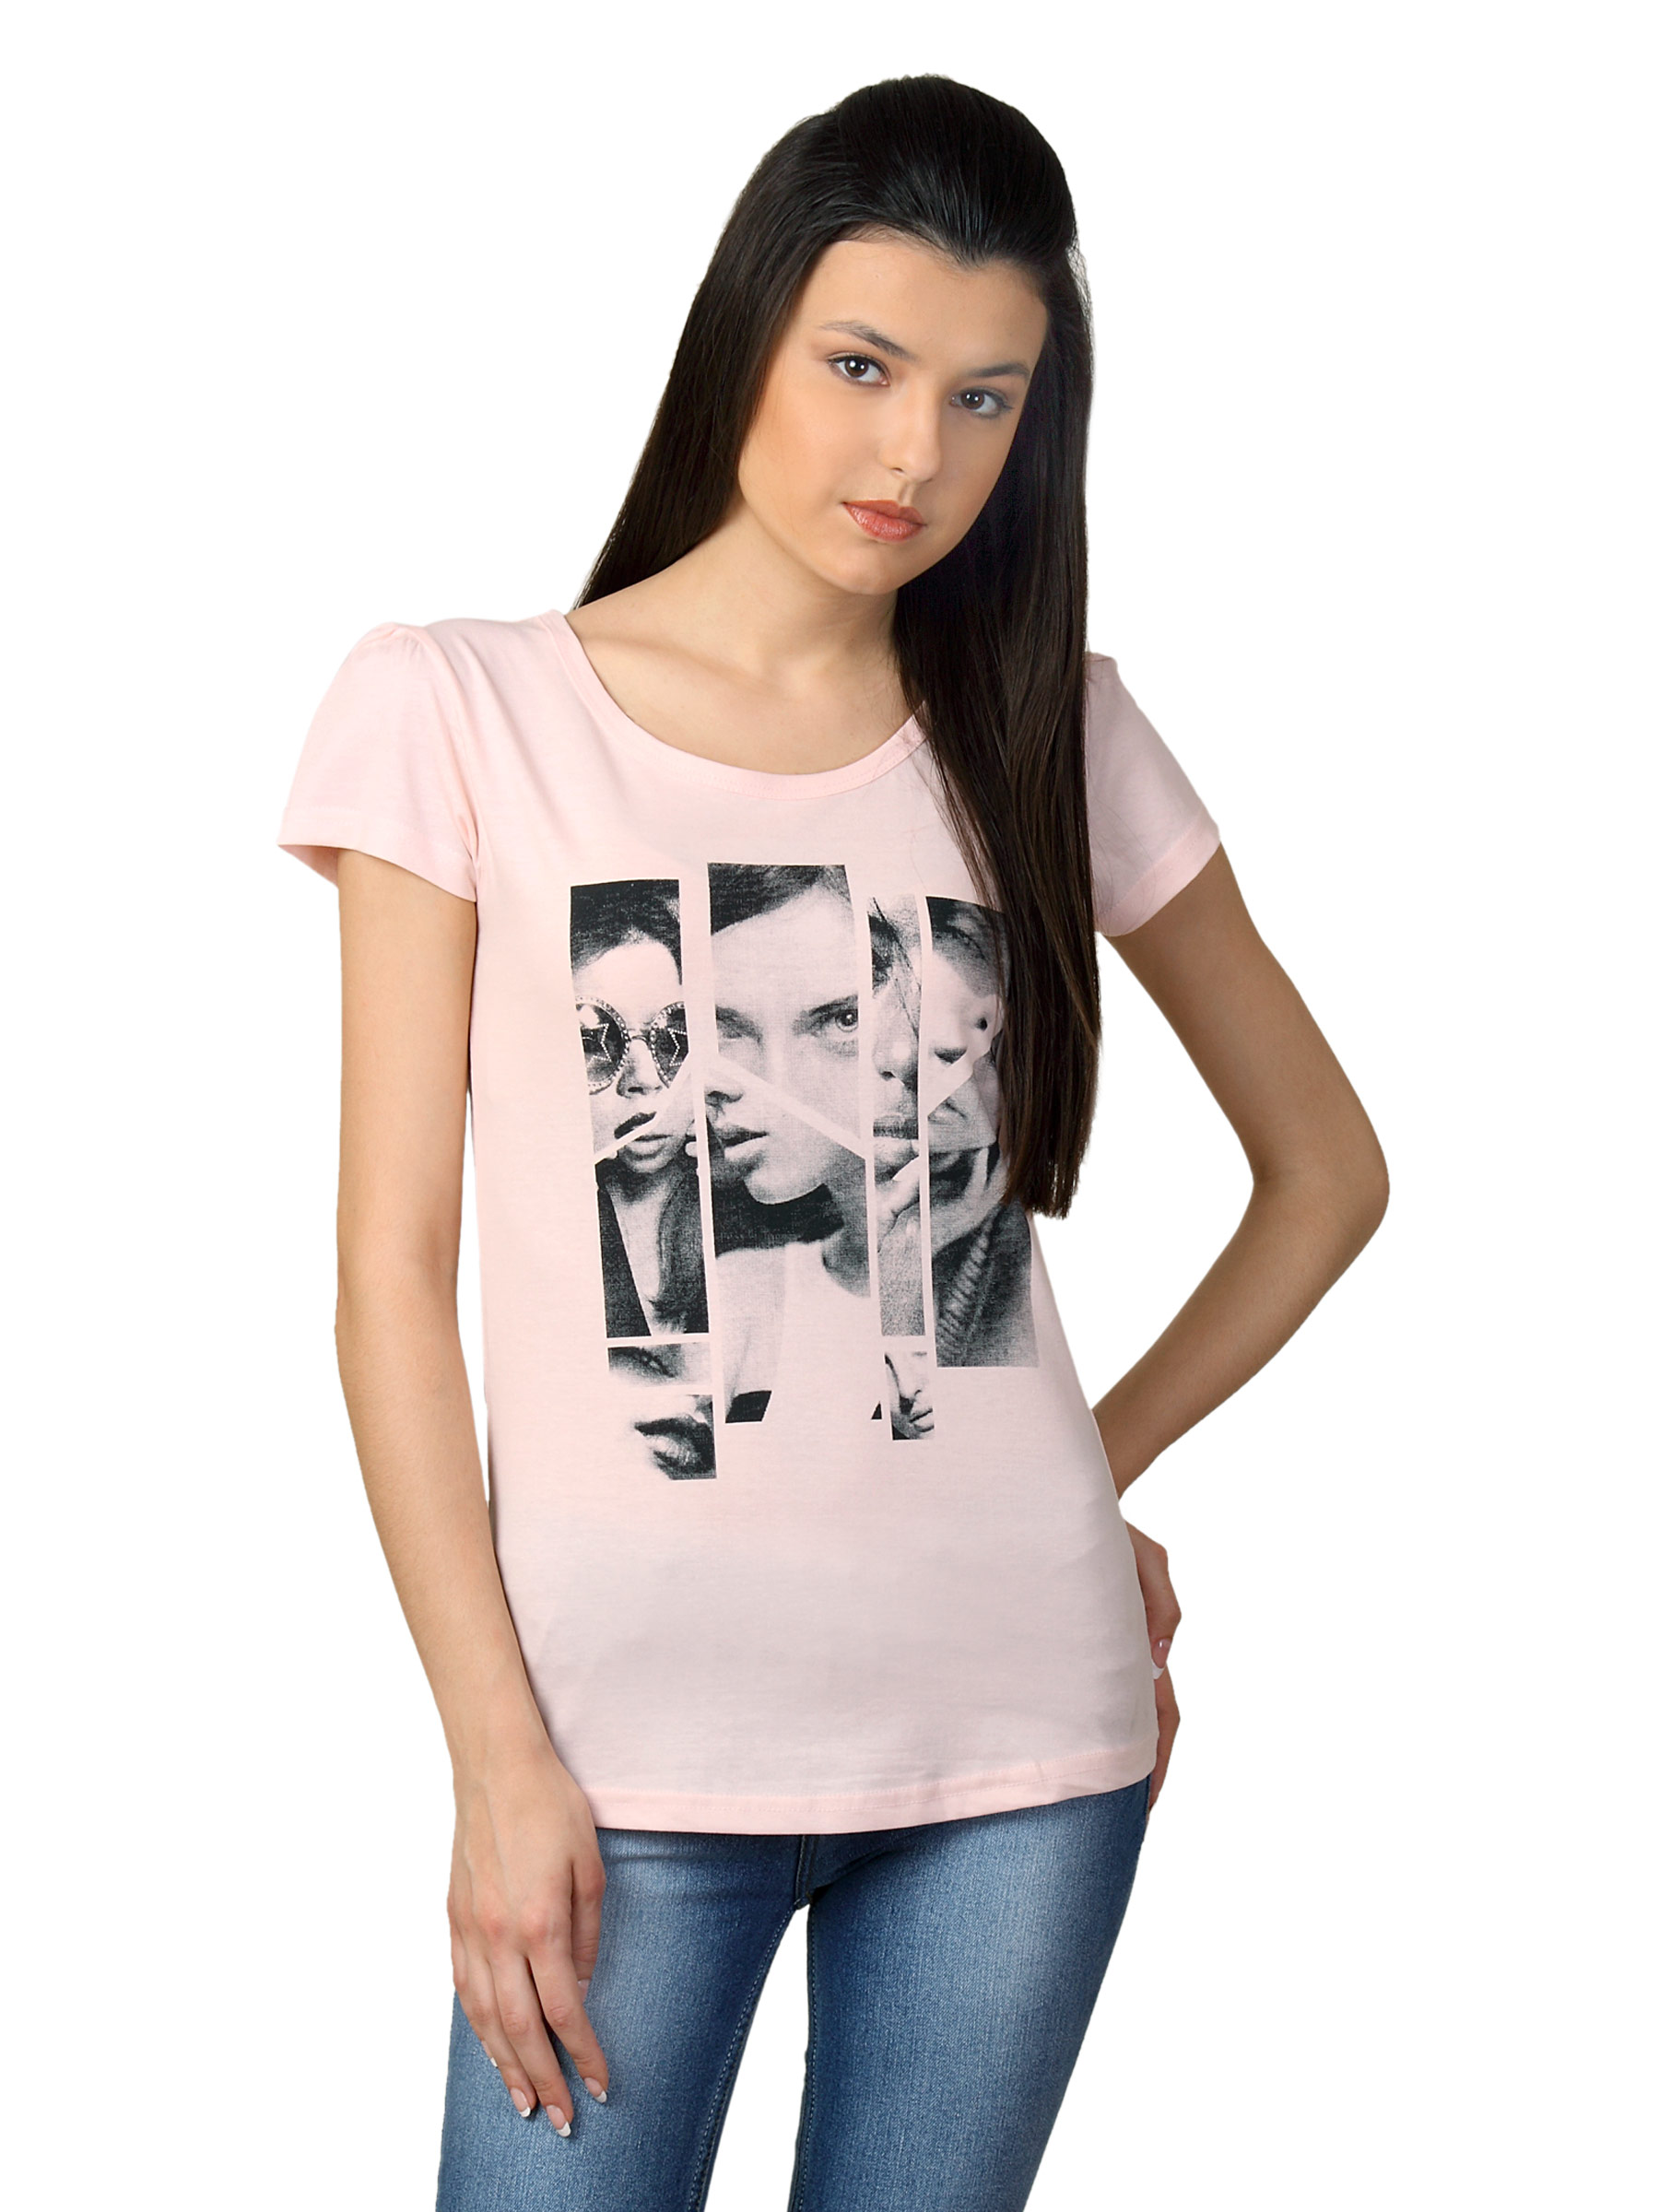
Tokyo Talkies Women Pink Top
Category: Apparel / Topwear / Tops
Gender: Women
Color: Pink
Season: Summer 2012
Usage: Casual